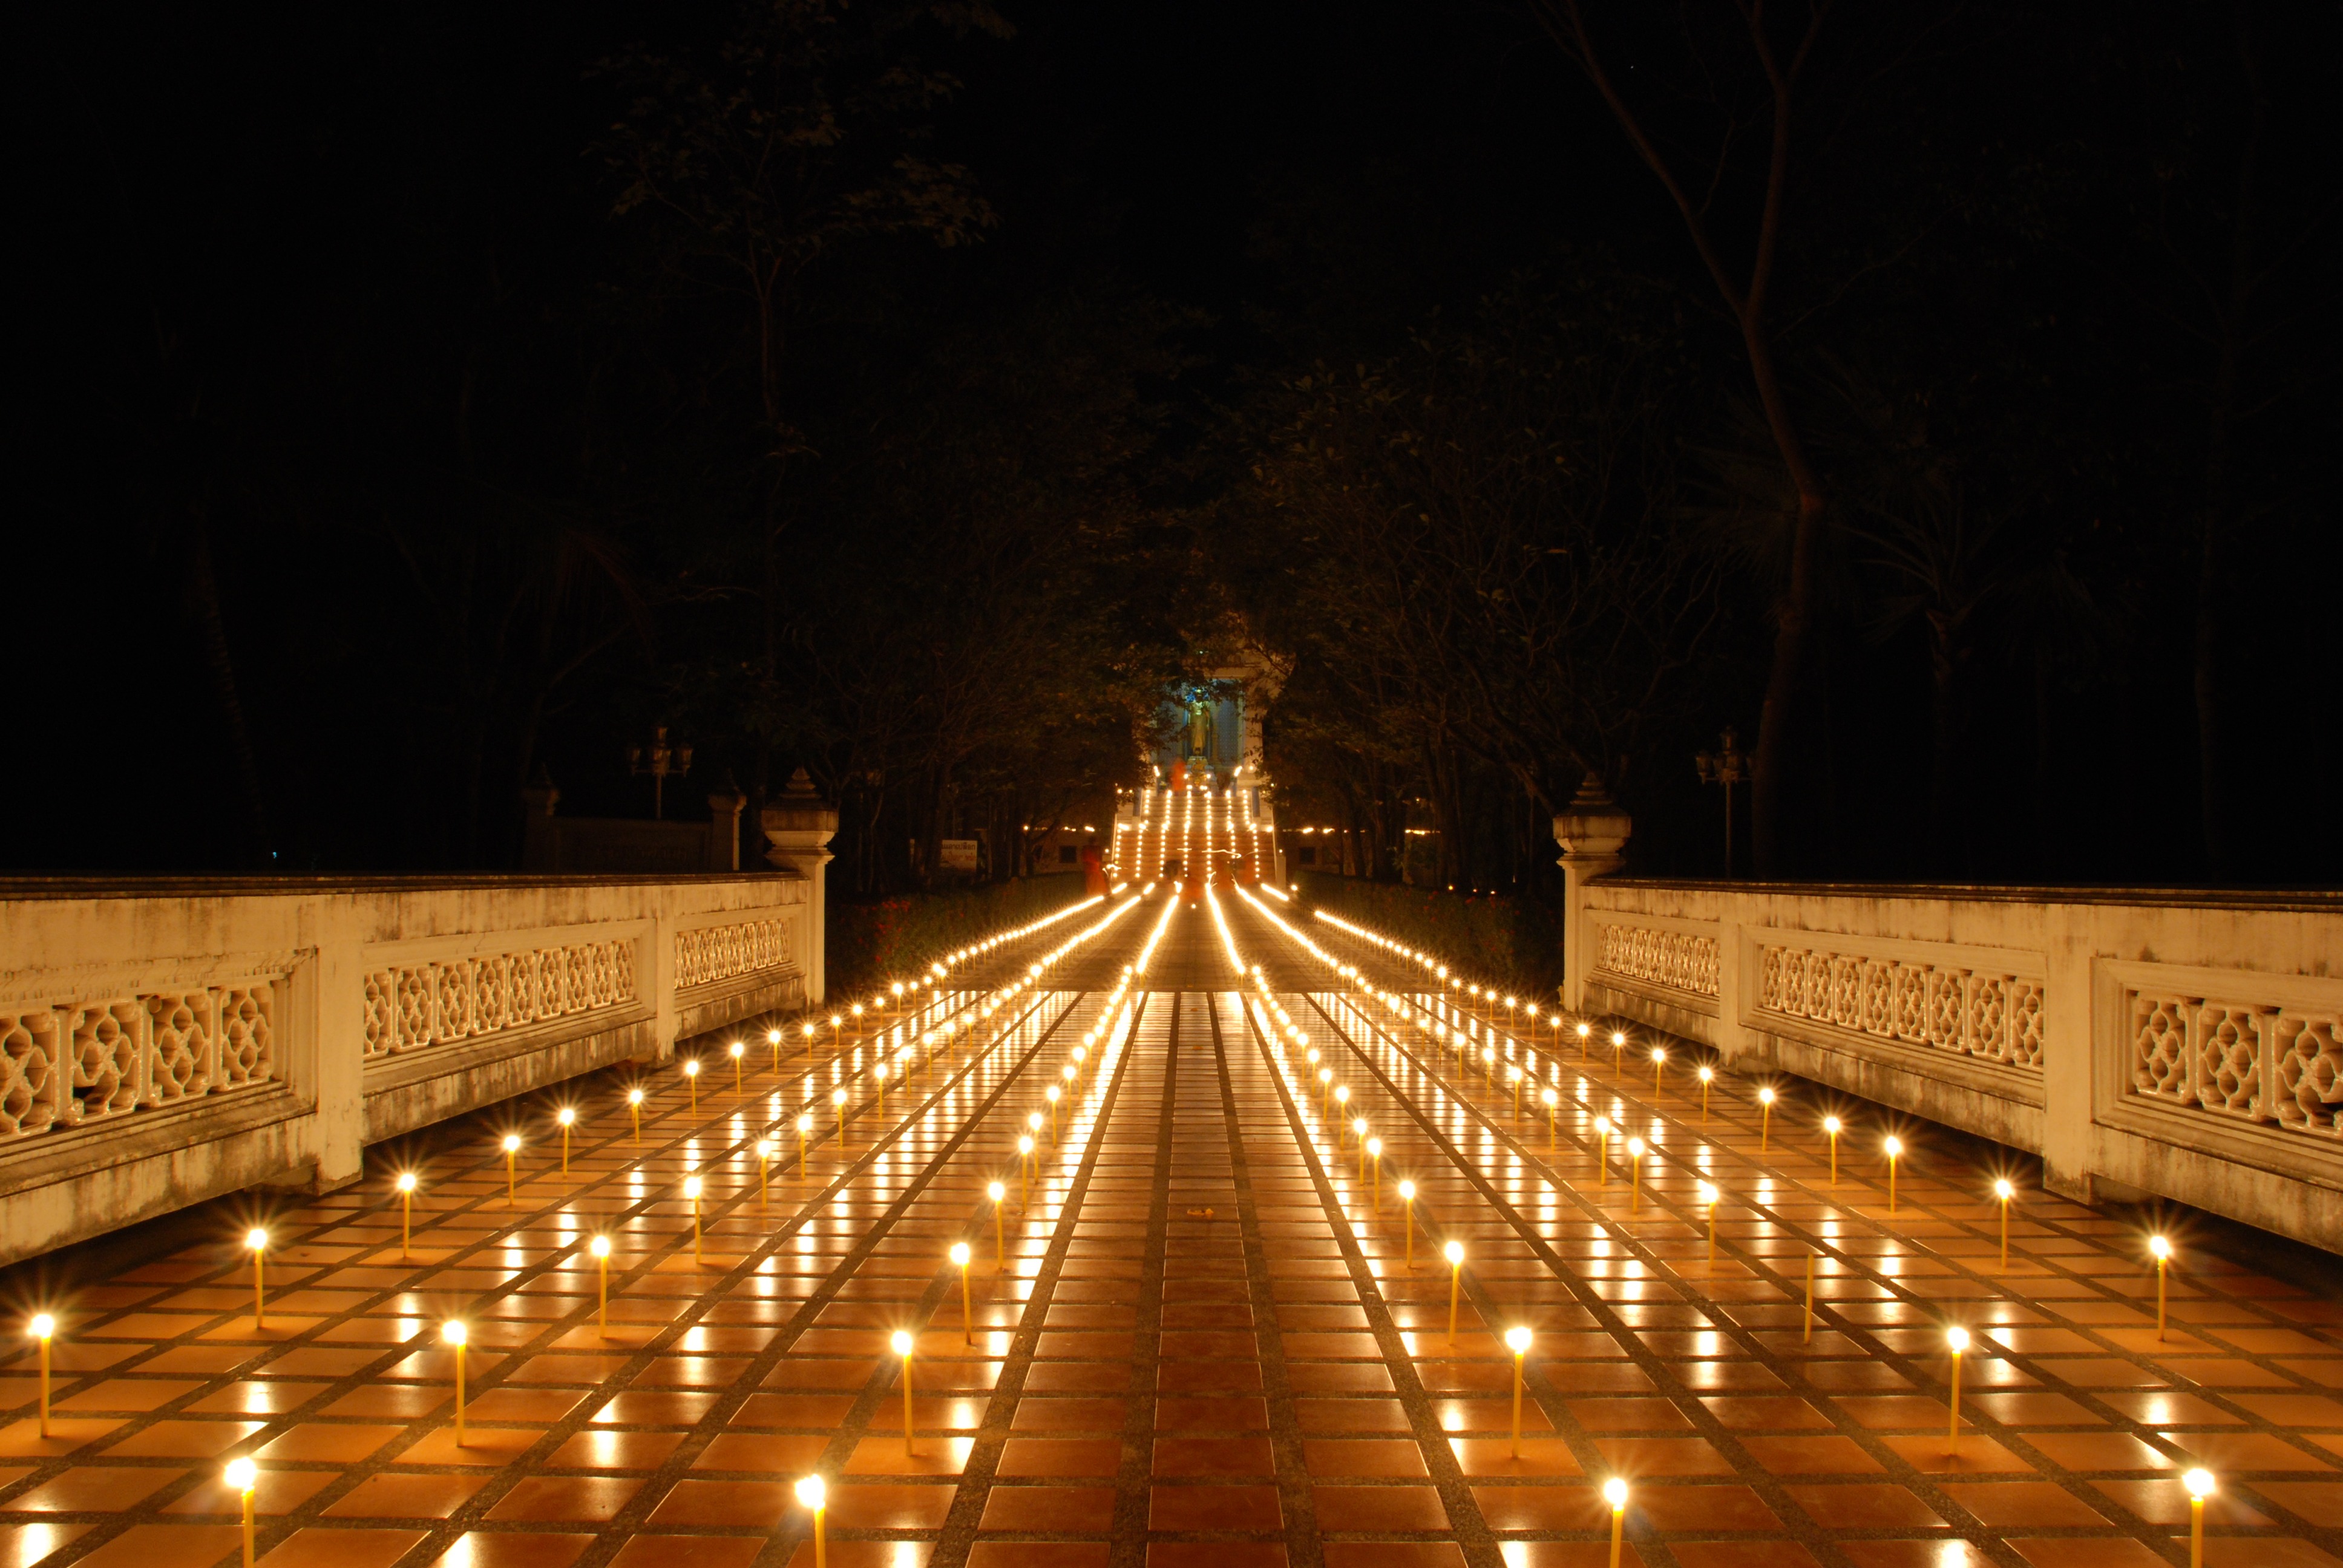
light, night, cityscape, tranquility, evening, peace, landmark, darkness, lighting, christmas decoration, power, candles, meditation, calmness, candlelight, inner, peace of mind, christmas lights, inner peace